Chris Patten

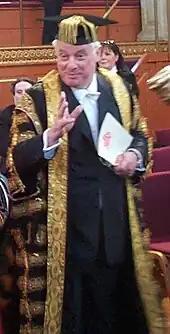
Patten in ceremonial dress as the Chancellor of the University of Oxford

In 1999, he was appointed as one of the United Kingdom's two members to the European Commission as Commissioner for External Relations where he was responsible for the Union's development and co-operation programmes, as well as liaison with Javier Solana, the High Representative of the Common Foreign and Security Policy. He held this position within the Prodi Commission from 23 January 2000 until 22 November 2004. Patten oversaw many crises in the area of European foreign policy, most notably the failure of the European Union to come up with a common unified policy before the Iraq War in 2003. Although nominated for the post of President in the next Commission in 2004, he was unable to gain support from France and Germany.